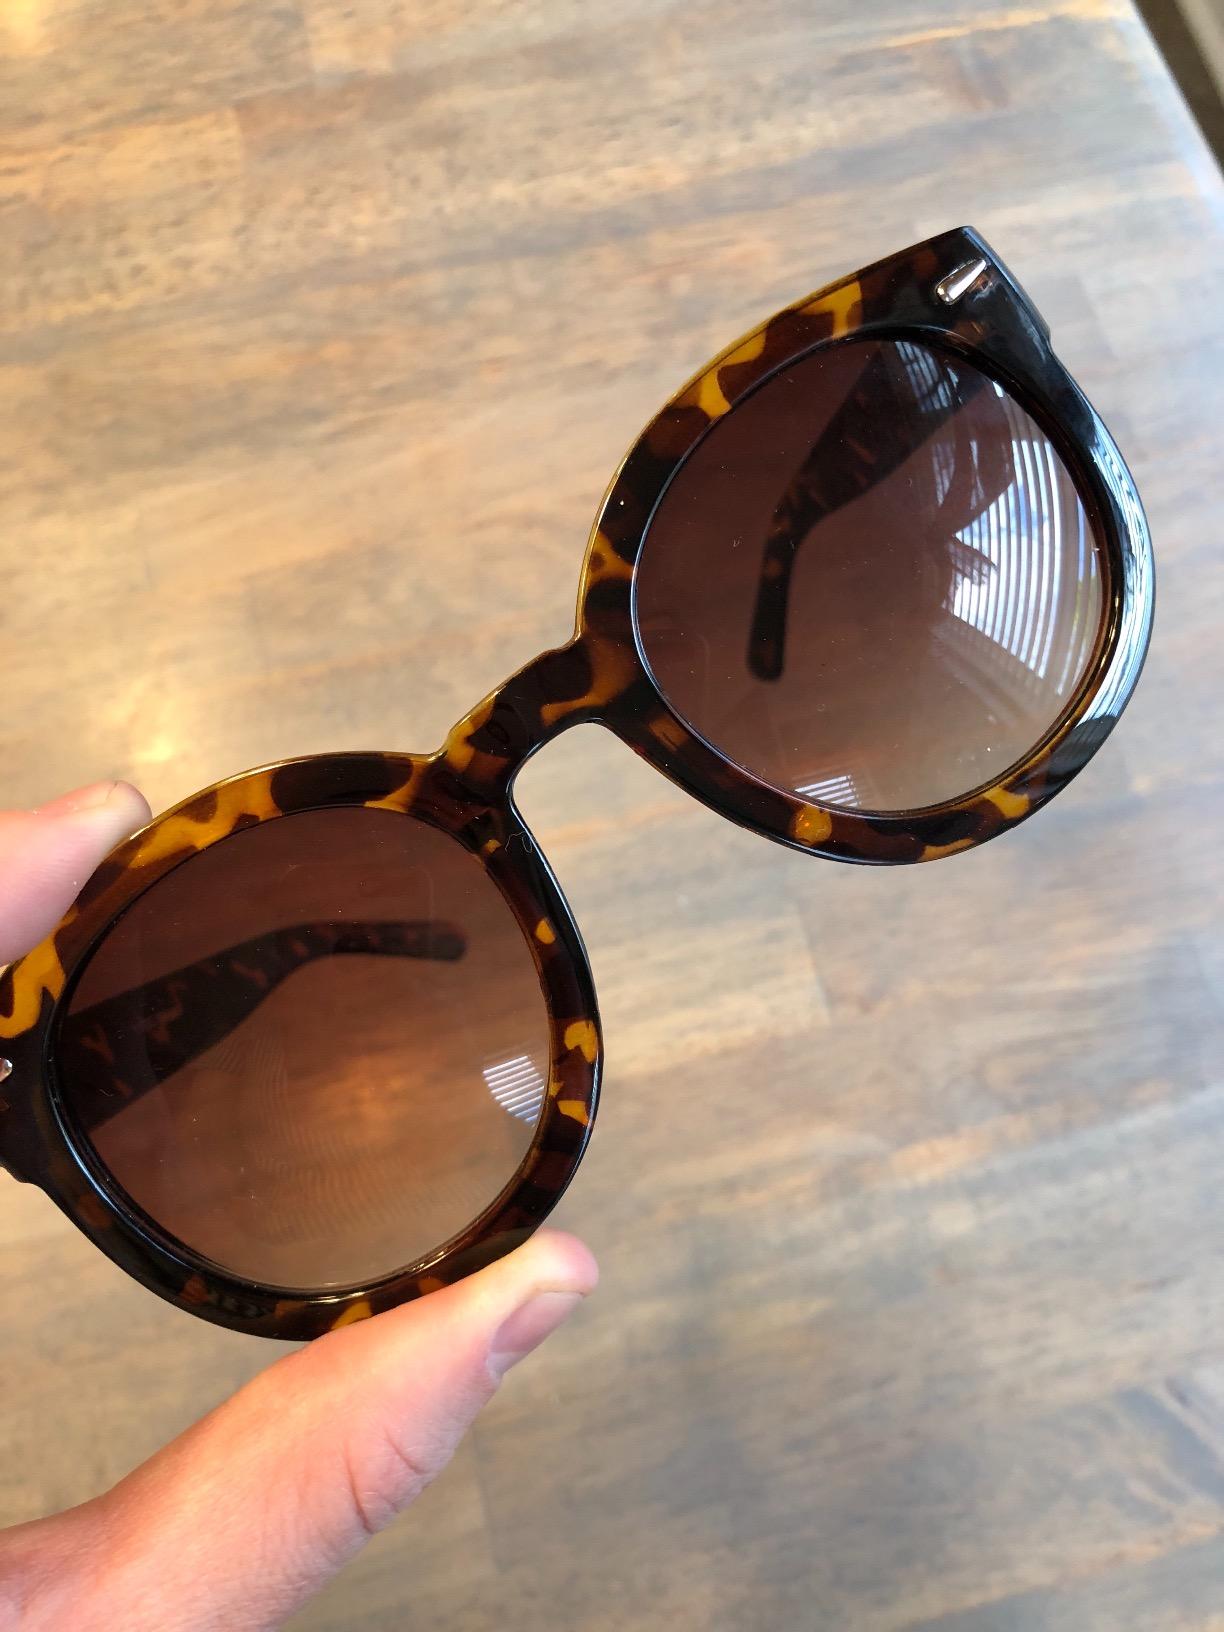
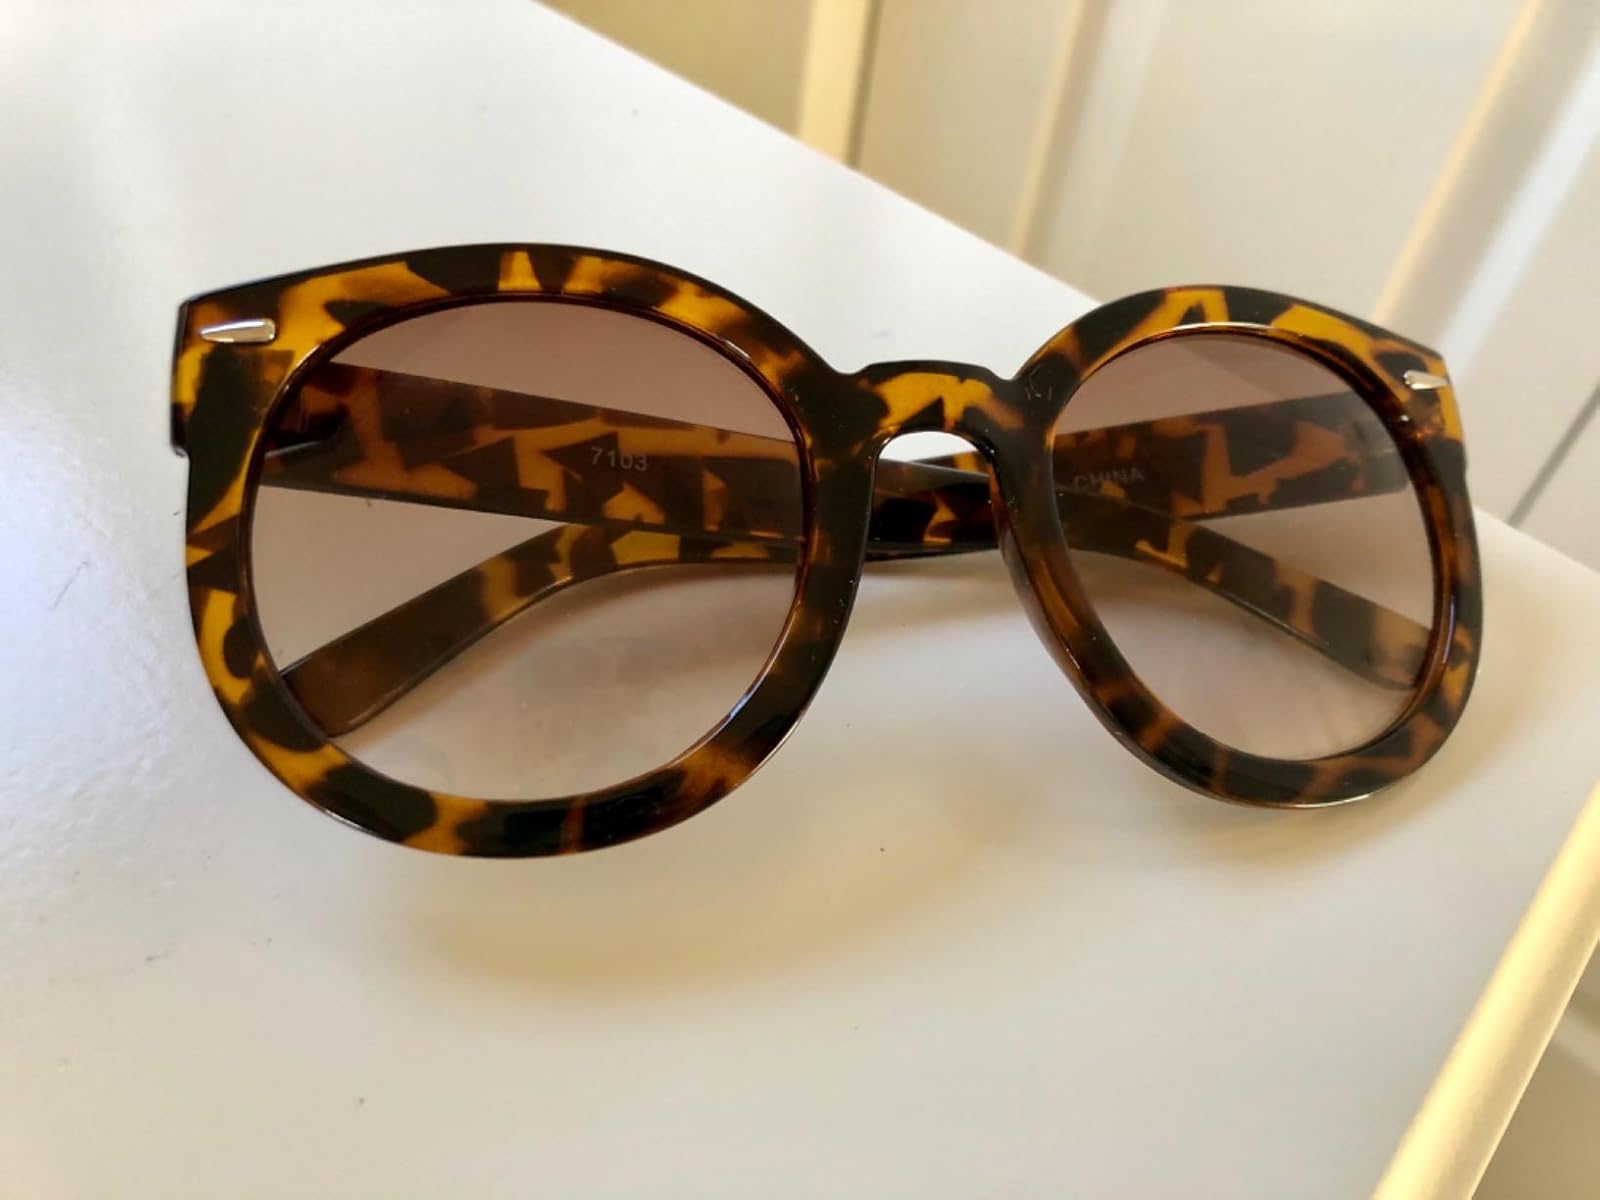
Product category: accessories_sunglasses
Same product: yes